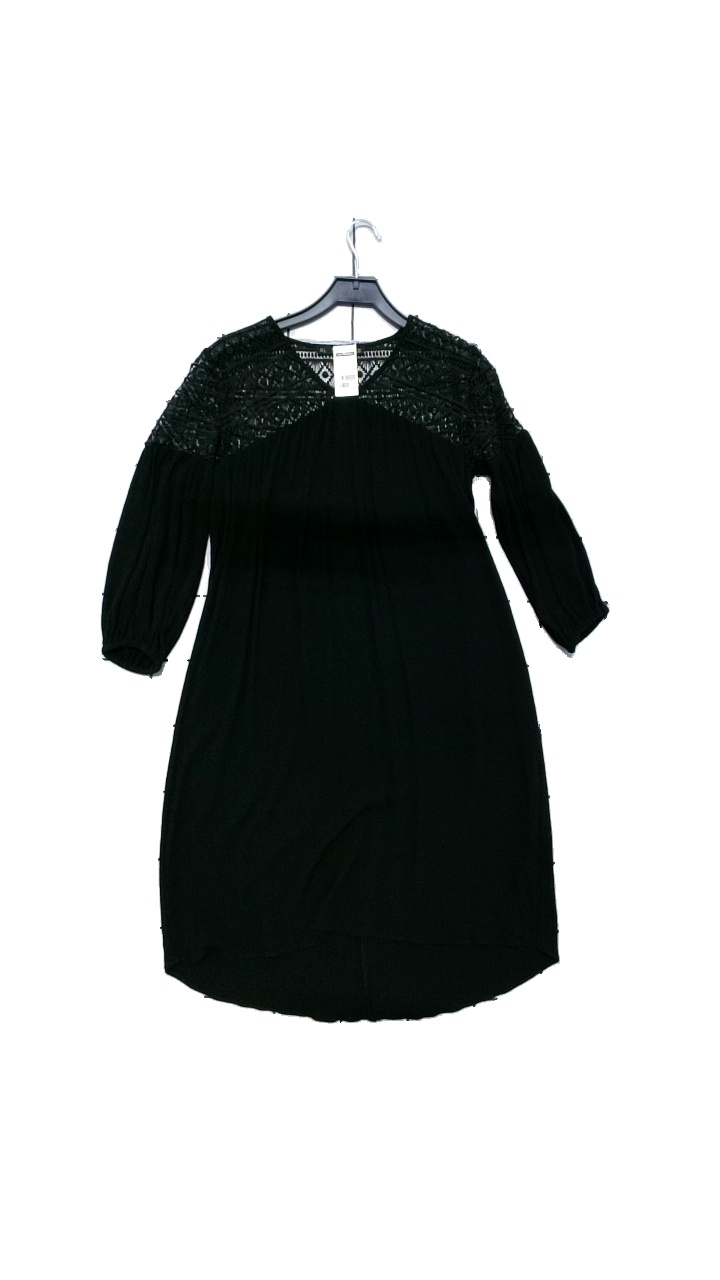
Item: Dress (Ladies)
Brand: Zara
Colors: Black
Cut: Loose, Long
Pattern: Lace
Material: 100% viscose
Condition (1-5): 4
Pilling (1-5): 5
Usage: Reuse
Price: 50-100